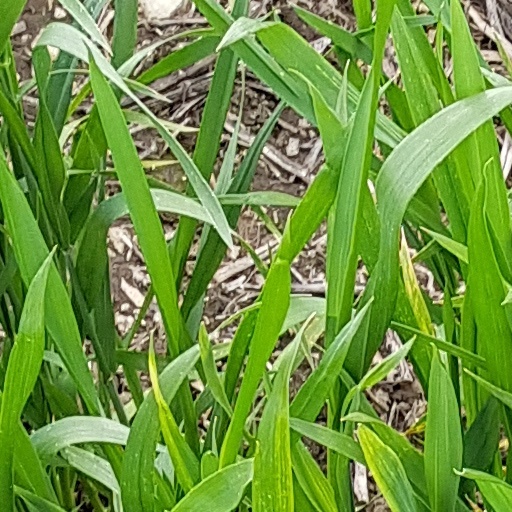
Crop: wheat